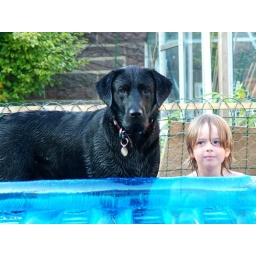
&amp;quot;A dog teaches a boy fidelity, perseverance, and to turn around three times before lying down.&amp;quot; -Robert Benchley